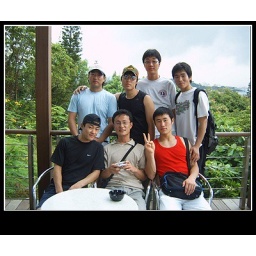
the coach in blue and cap)and some others members..